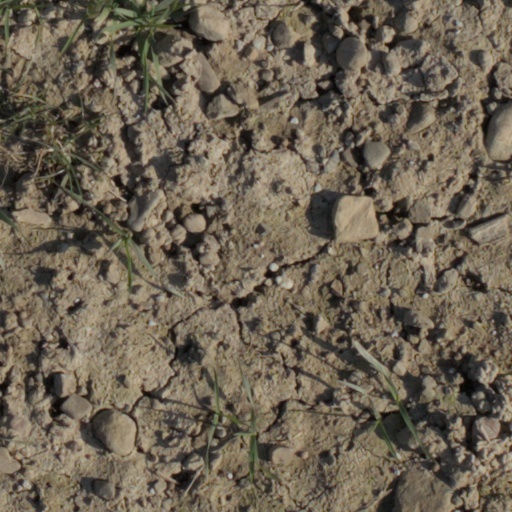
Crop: wheat